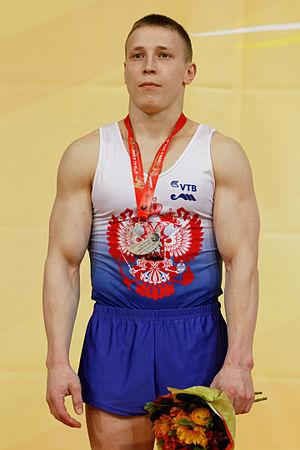
Championnats d'Europe de gymnastique artistique 2015.